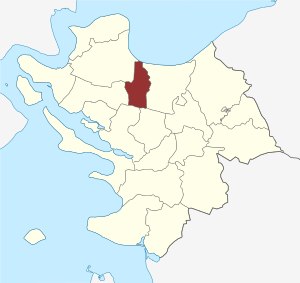
Roerslev Sogn
Sognets placering
Roerslev Sogn er et sogn i Middelfart Provsti. Sognet ligger i Middelfart Kommune. Indtil kommunalreformen i 2007 lå det i Nørre Aaby Kommune og indtil kommunalreformen i 1970 lå det i Vends Herred. I Roerslev Sogn ligger Roerslev Kirke. Det bør ikke forveksles med en by af samme navn ved Otterup på Nordfyn.